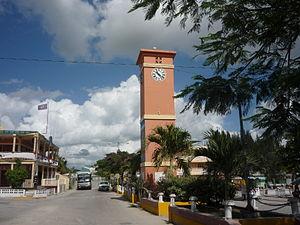
Orange Walk Town est une ville du nord du Belize, capitale du District d'Orange Walk.